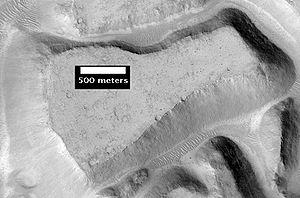
La géologie de Mars, parfois appelée aréologie, recouvre l'étude scientifique de Mars, de ses propriétés physiques, de ses reliefs, de sa composition, de son histoire et de tous les phénomènes qui l'ont affectée ou l'affectent encore.